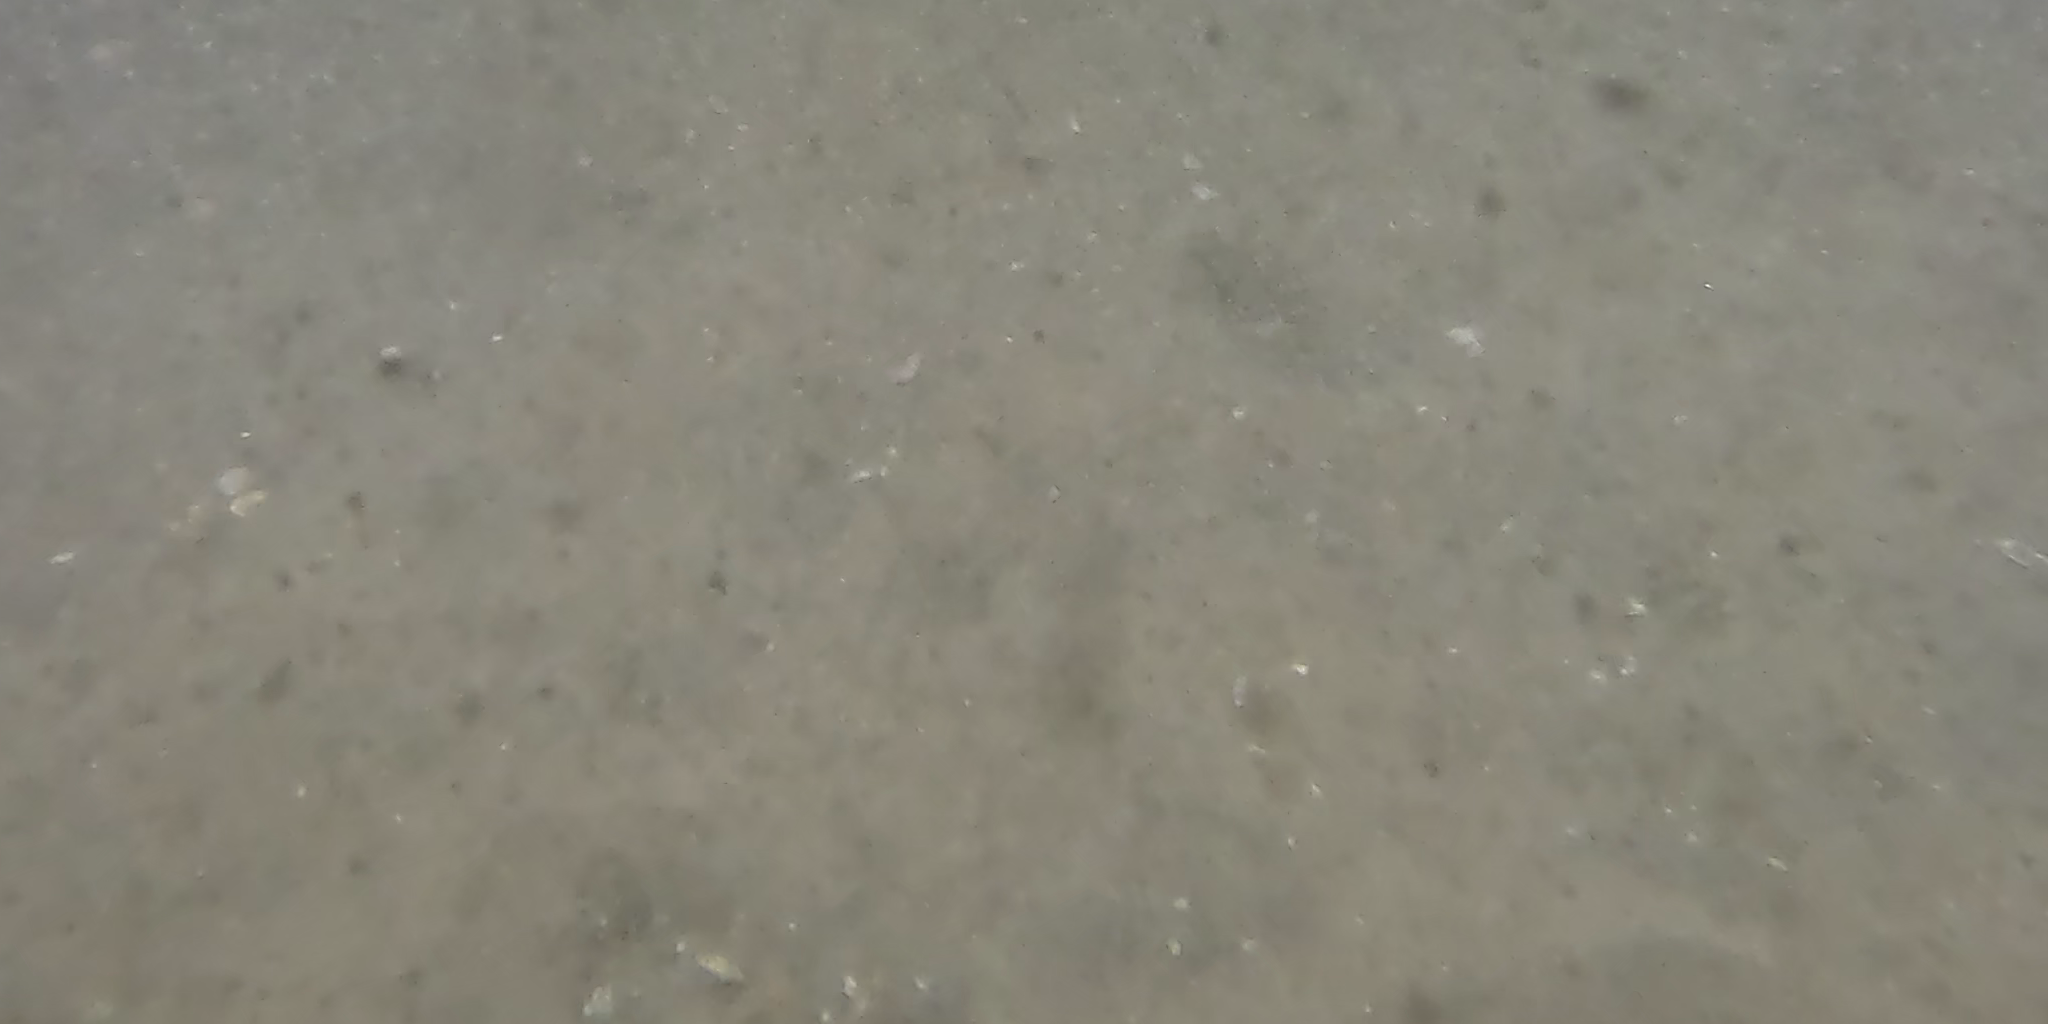
Seabed habitat: sand